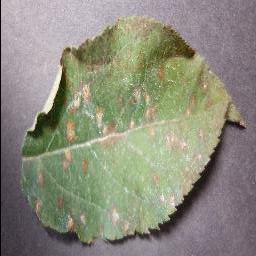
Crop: apple
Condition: cedar_rust